List of compositions by Sofia Gubaidulina

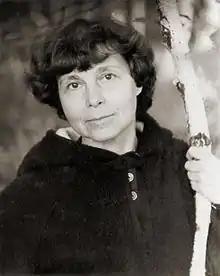
Sofia Gubaidulina in July 1981

This is an incomplete list of compositions by the Russian composer Sofia Gubaidulina (1931–2025). She was highly prolific, producing numerous chamber, orchestral and choral works. Her output has been described as exploring the tensions between Western and Eastern music, and is characterised by "innovative use of microtonality and chromaticism, rhythm over form and a use of contrasting tonalities.